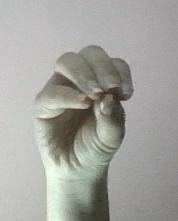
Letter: ha